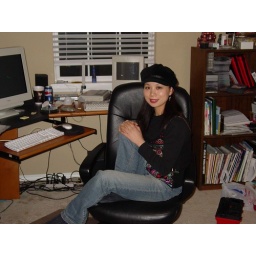
Hui Lin in home office